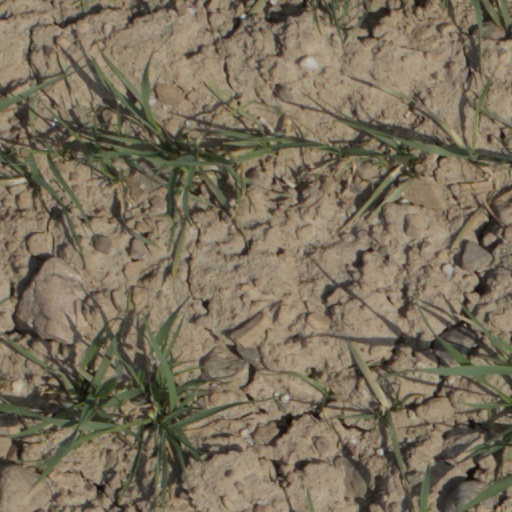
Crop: wheat